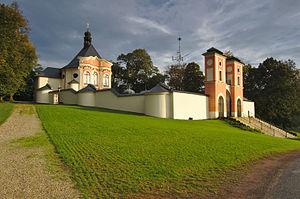
Jaroměřice est une commune du district de Svitavy, dans la région de Pardubice, en Tchéquie. Sa population s'élevait à 1 202 habitants en 2017.